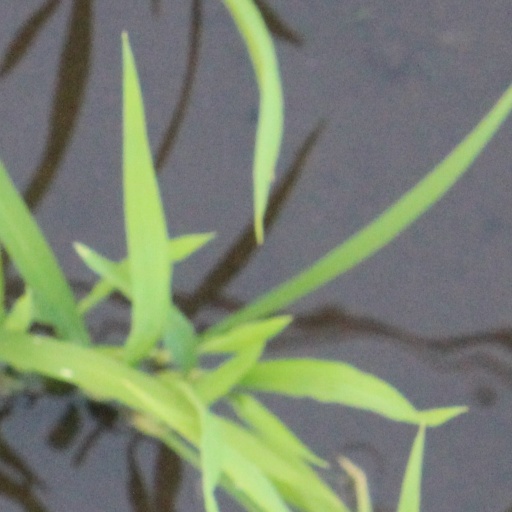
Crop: rice